Painting

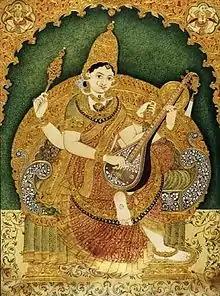
19th Century Mysore Painting of Goddess Saraswathi

Oil painting is the process of painting with pigments that are bound with a medium of drying oil, such as linseed oil, poppyseed oil which was widely used in early modern Europe. Often the oil was boiled with a resin such as pine resin or even frankincense; these were called 'varnishes' and were prized for their body and gloss. Oil paint eventually became the principal medium used for creating artworks as its advantages became widely known. The transition began with Early Netherlandish painting in northern Europe, and by the height of the Renaissance oil painting techniques had almost completely replaced tempera paints in the majority of Europe.